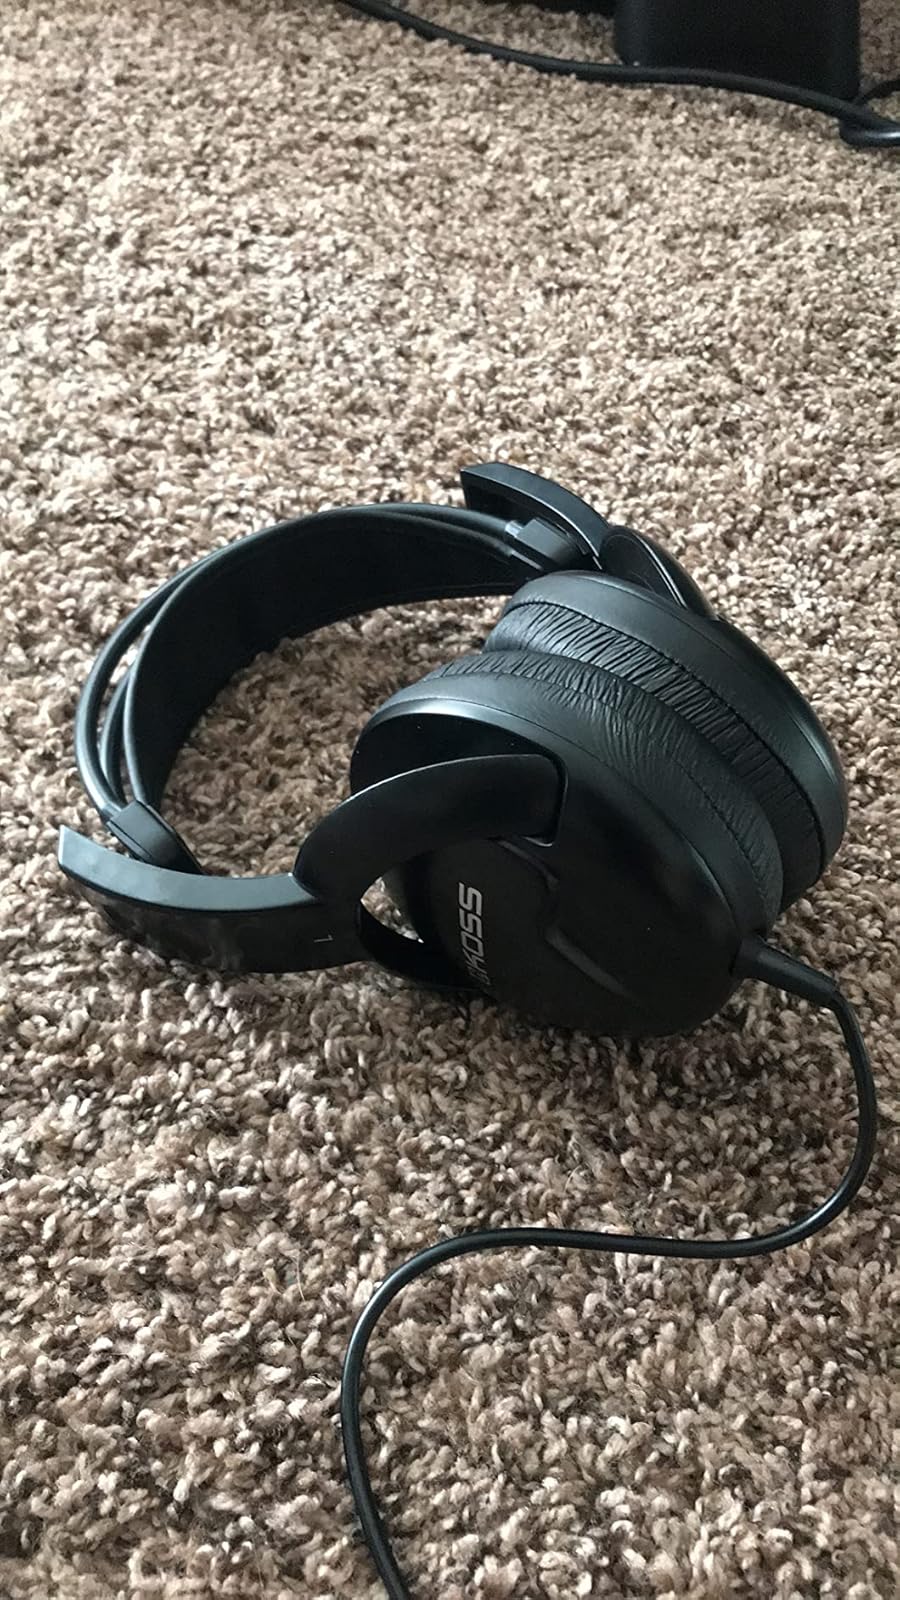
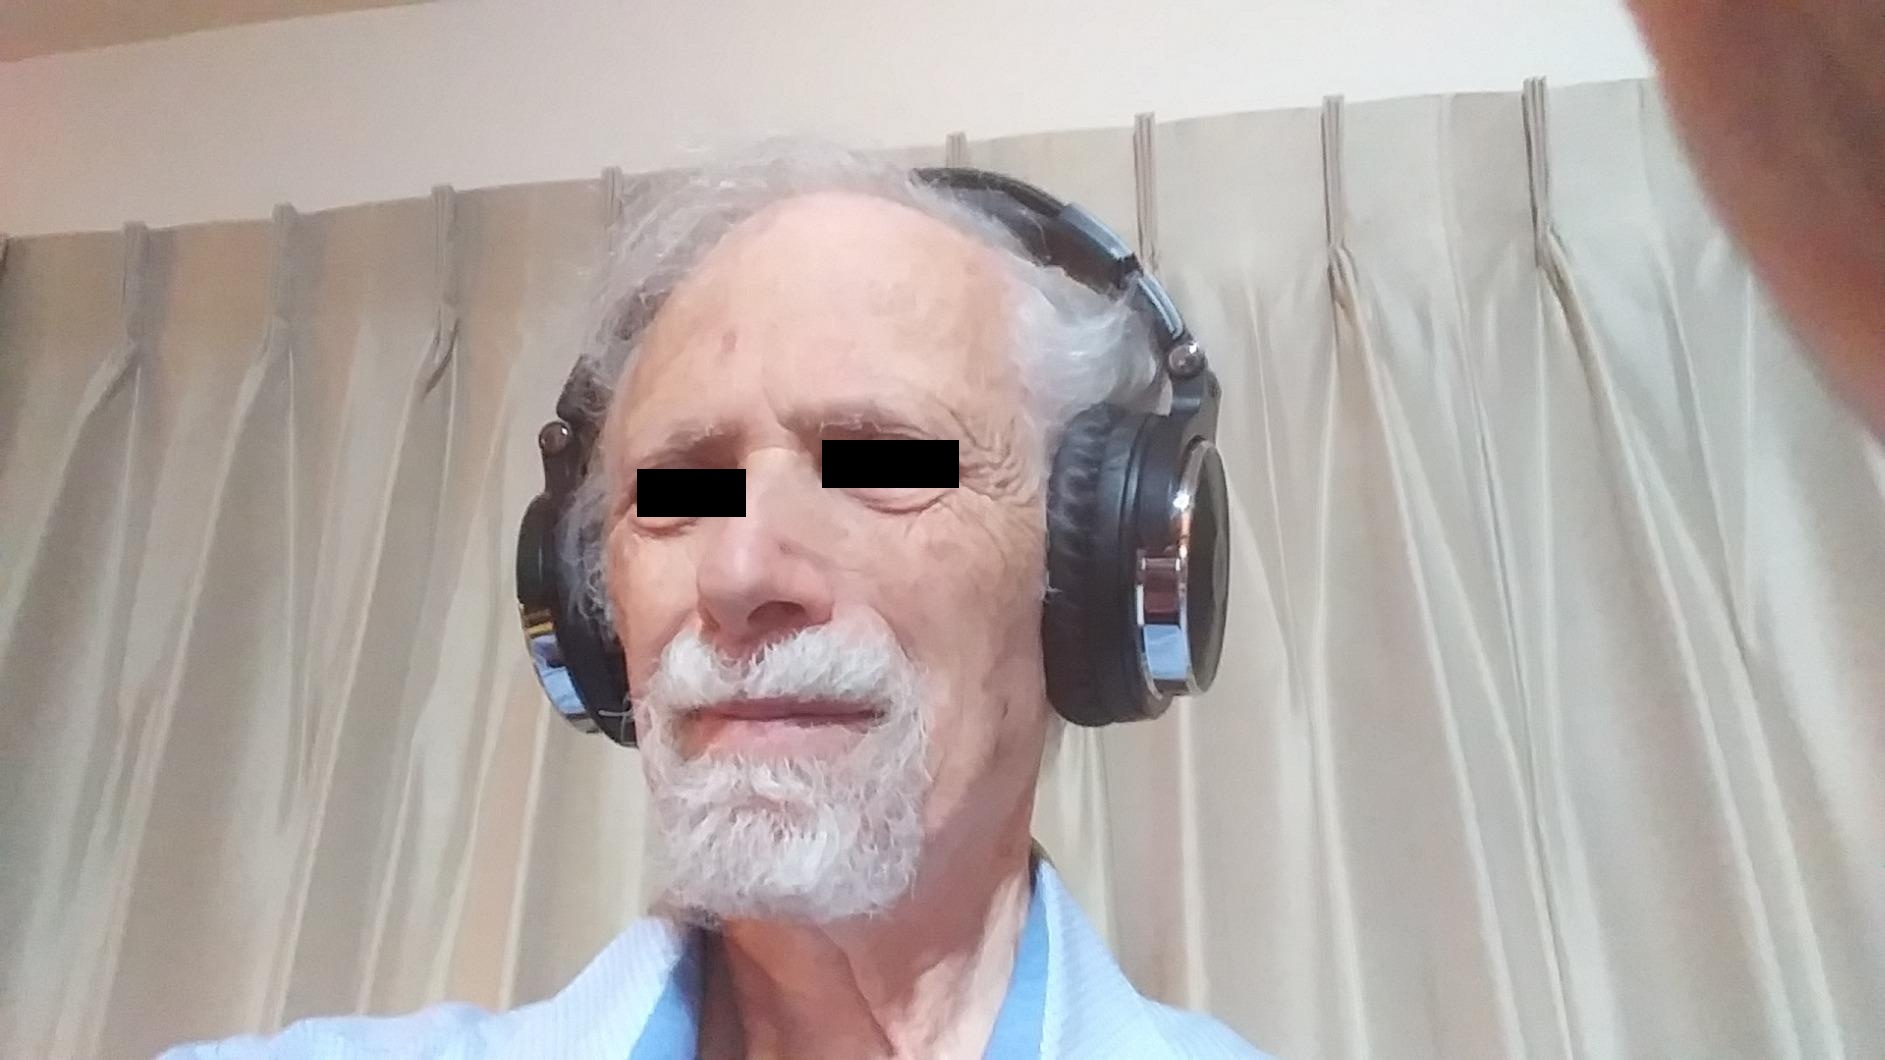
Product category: headphones
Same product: no